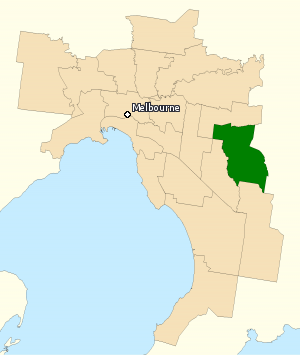
La circonscription d'Aston est une circonscription électorale australienne située dans la banlieue est de Melbourne, au Victoria. La circonscription a été créée en 1984 et porte le nom de Tilly Aston, un écrivain aveugle et enseignant qui a contribué à fonder la Bibliothèque de l'Association des écrivains en braille du Victoria en 1894. Située dans la banlieue Est de Melbourne, elle comprend les quartiers de Rowville, Scoresby, Knoxfield, Vermont et Wantirna.